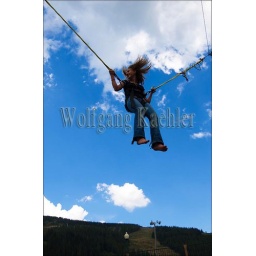
Usa, idaho, near sandpoint, schweitzer mountain resort, teenager bungee jumping